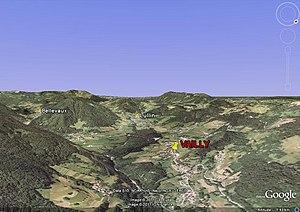
Au croisement des vallées
Vailly est une commune française située dans le département de la Haute-Savoie, en région Auvergne-Rhône-Alpes.